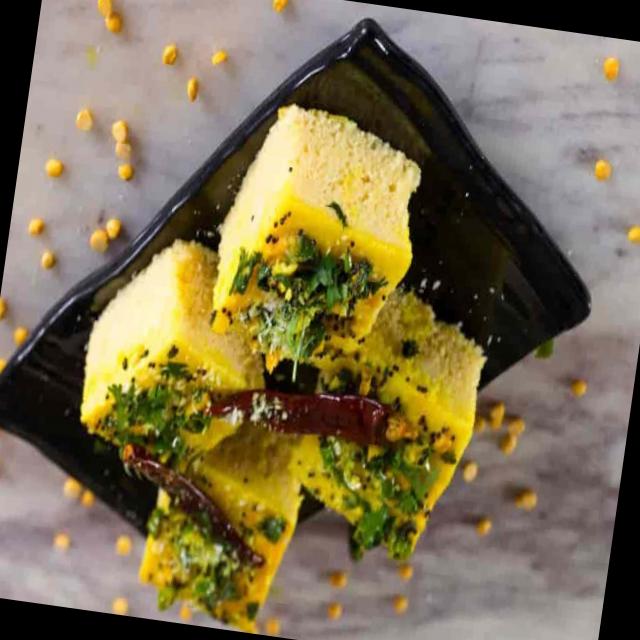
Dish: dhokla